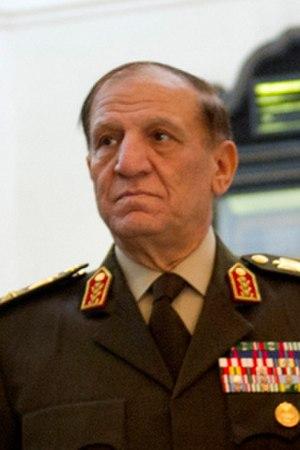
Sami Hafez Annan, né le 2 février 1948, est un lieutenant-général des forces armées égyptiennes et homme politique.